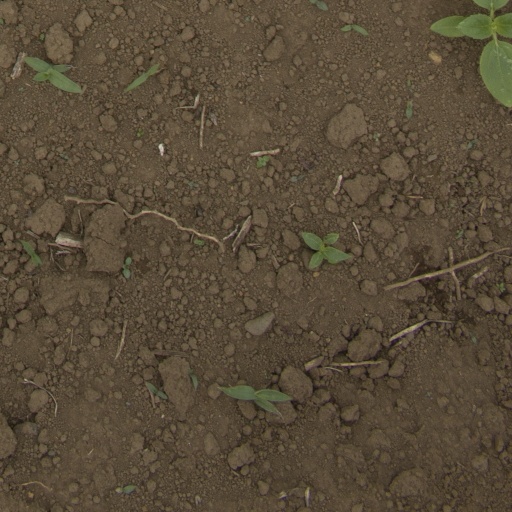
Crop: Jerusalem artichoke